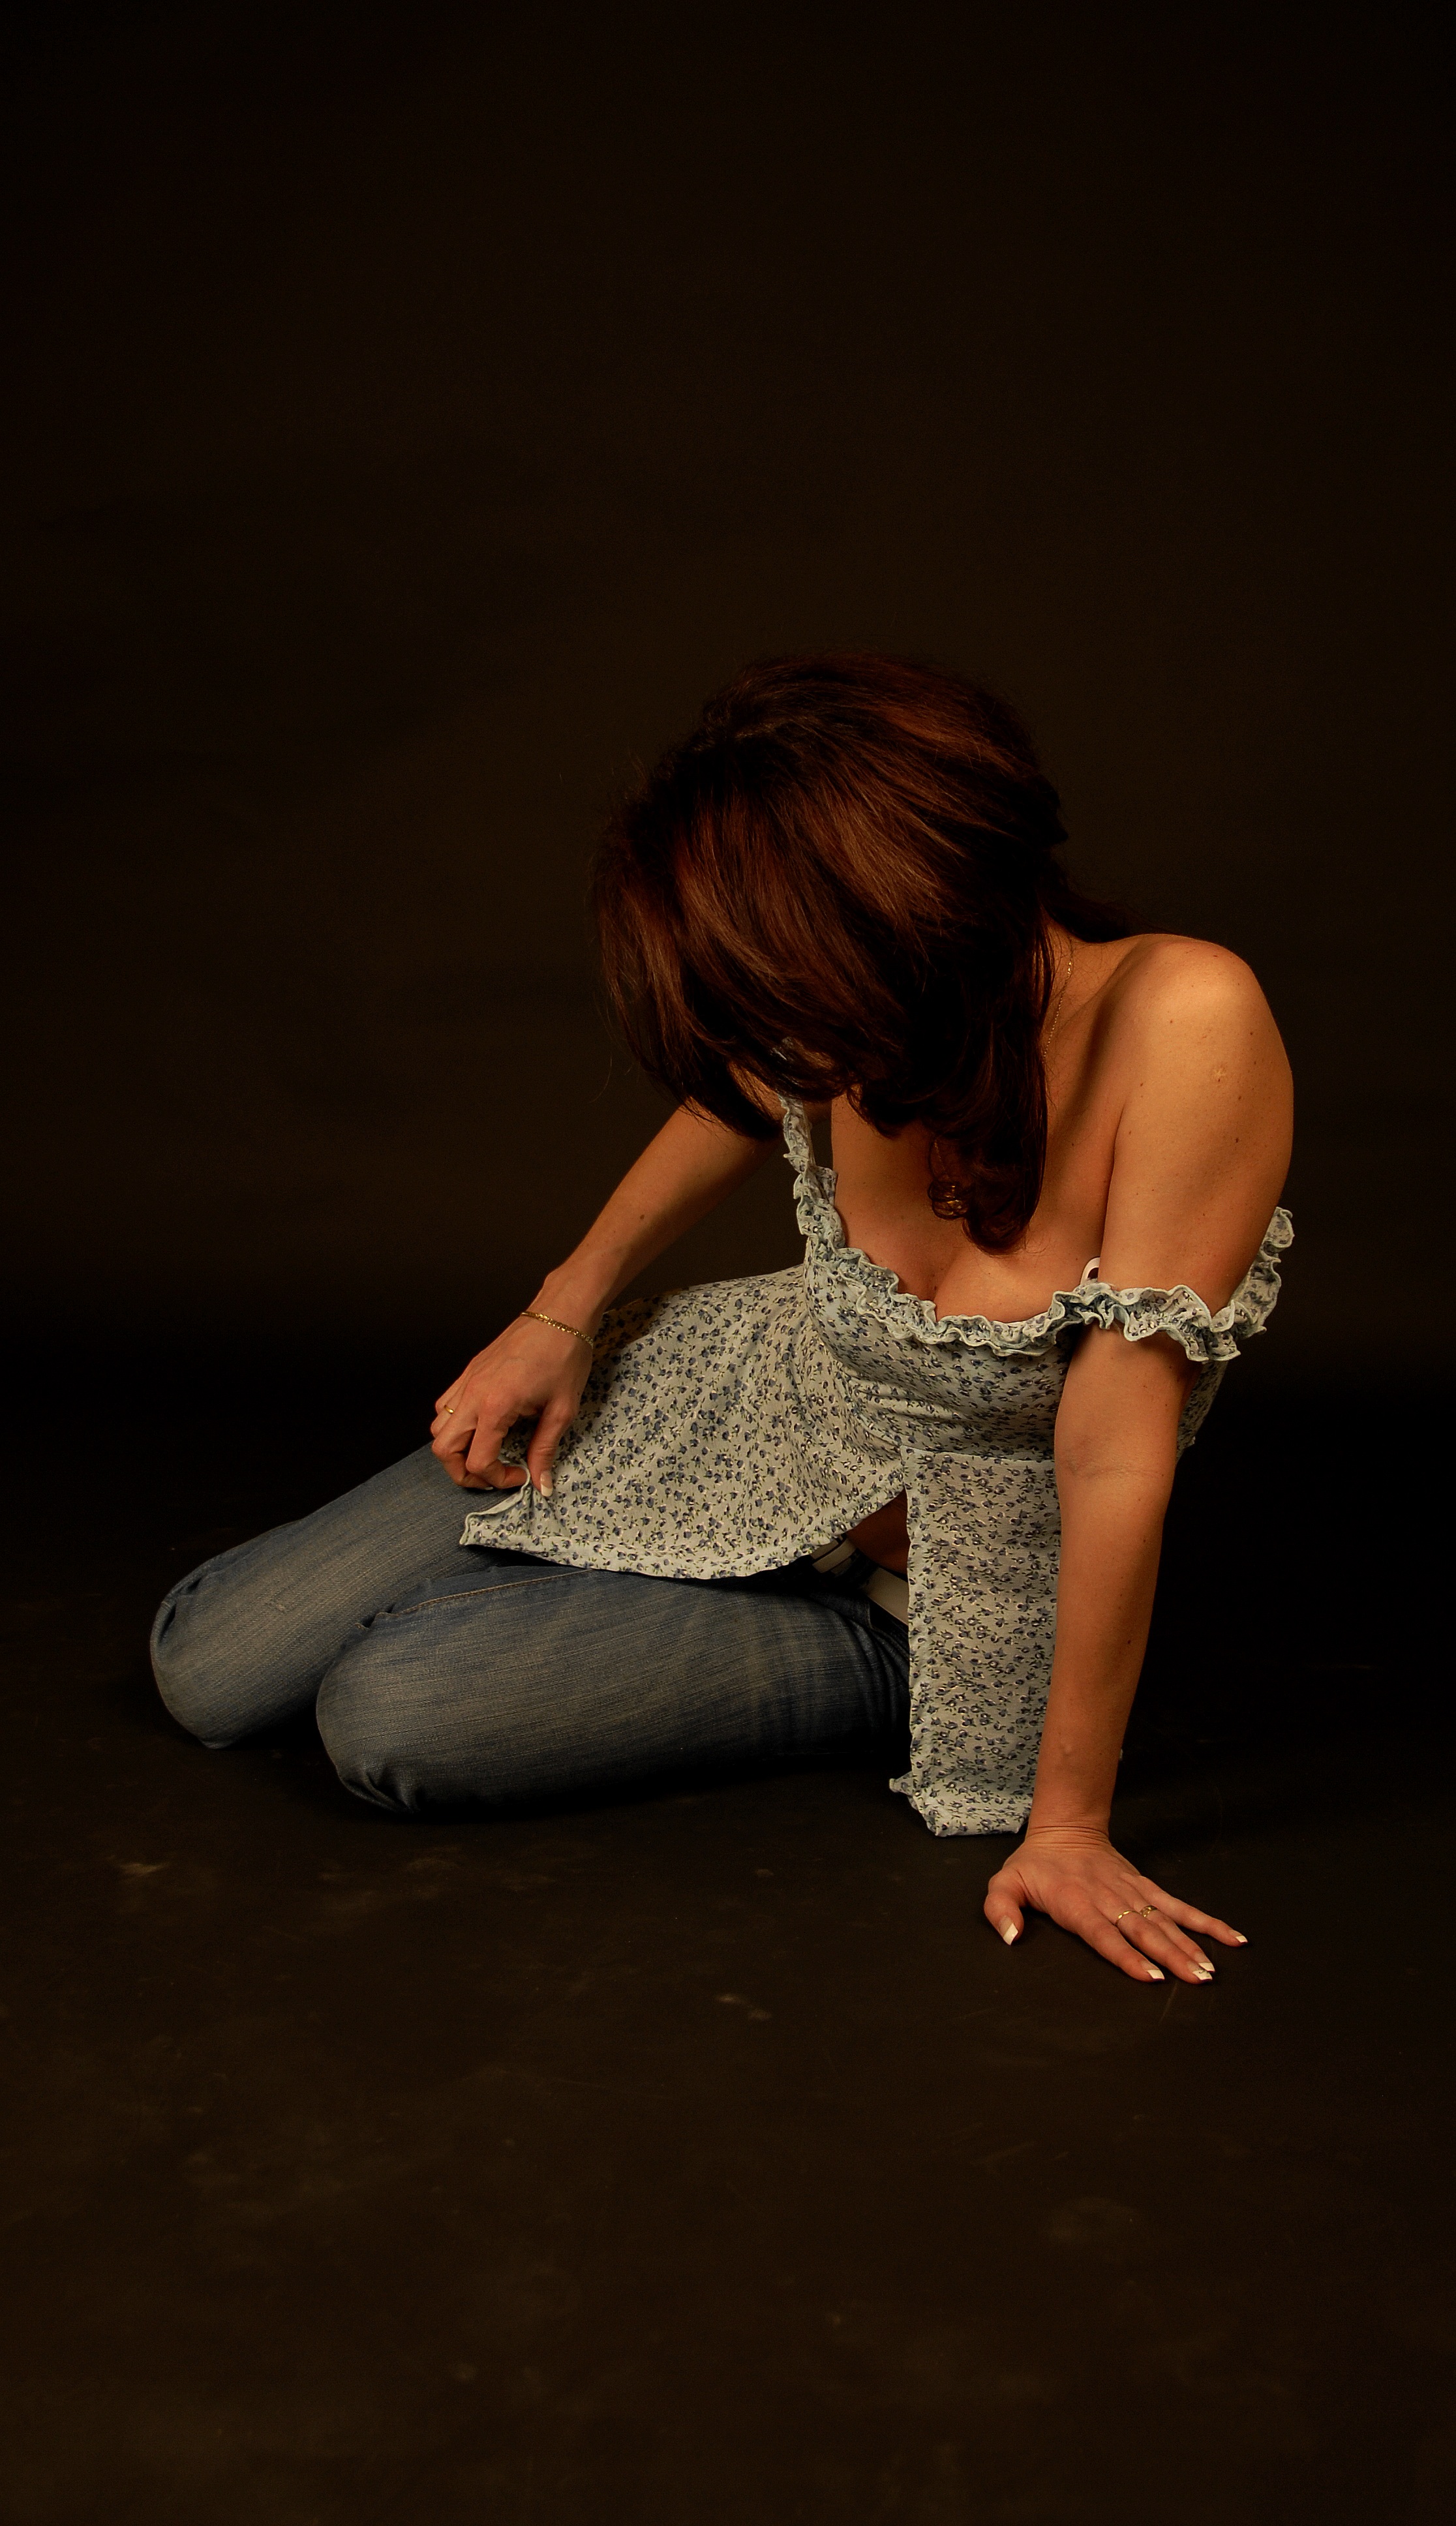
hand, person, girl, woman, photography, leg, portrait, model, sitting, darkness, fashion, lady, beauty, character, shy, photo shoot, sense, human positions, art model